History of the Republic of China

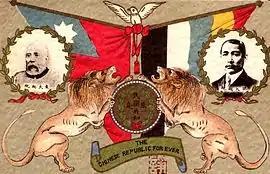
A poster that commemorates permanent President of the Republic of China Yuan Shikai and provisional President of the Republic Sun Yat-sen.

The republic which Sun Yat-sen and his associates envisaged evolved slowly. Although there were many political parties vying for supremacy in the legislature, the revolutionists lacked an army, and soon Yuan Shikai's power began to outstrip that of parliament. Yuan revised the constitution on his own and became dictatorial. In August 1912 the Kuomintang (Nationalist Party) was founded by Song Jiaoren, one of Sun's associates. It was an amalgamation of small political groups, including Sun's Tongmenghui. In the national elections held in February 1913 for the new bicameral parliament, Song campaigned against the Yuan administration, whose representation at the time was largely by the Republican Party, led by Liang Qichao. Song was an able campaigner and the Kuomintang won a majority of seats.